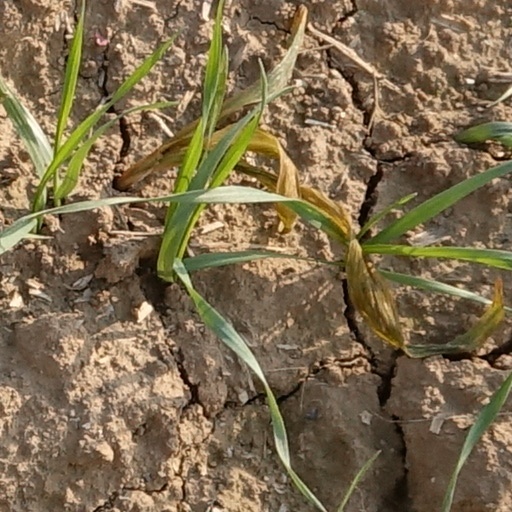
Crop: wheat